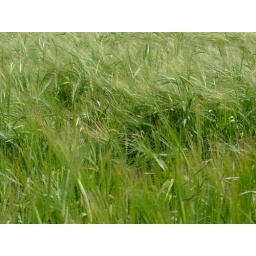
Green grass field in buckinghamshire uk